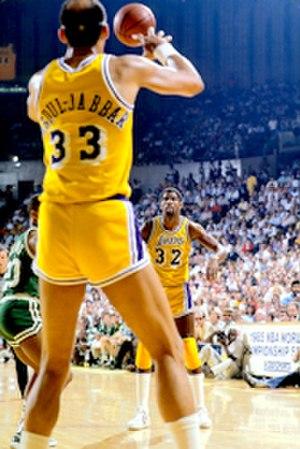
Kareem Abdul-Jabbar, né Ferdinand Lewis Alcindor le 16 avril 1947 à New York, est un joueur de basket-ball de National Basketball Association. Il est considéré comme le plus grand joueur universitaire américain, remportant à trois reprises le titre de champion de la NCAA et trois titres consécutifs de meilleur joueur du tournoi NCAA, fait unique dans l'histoire.